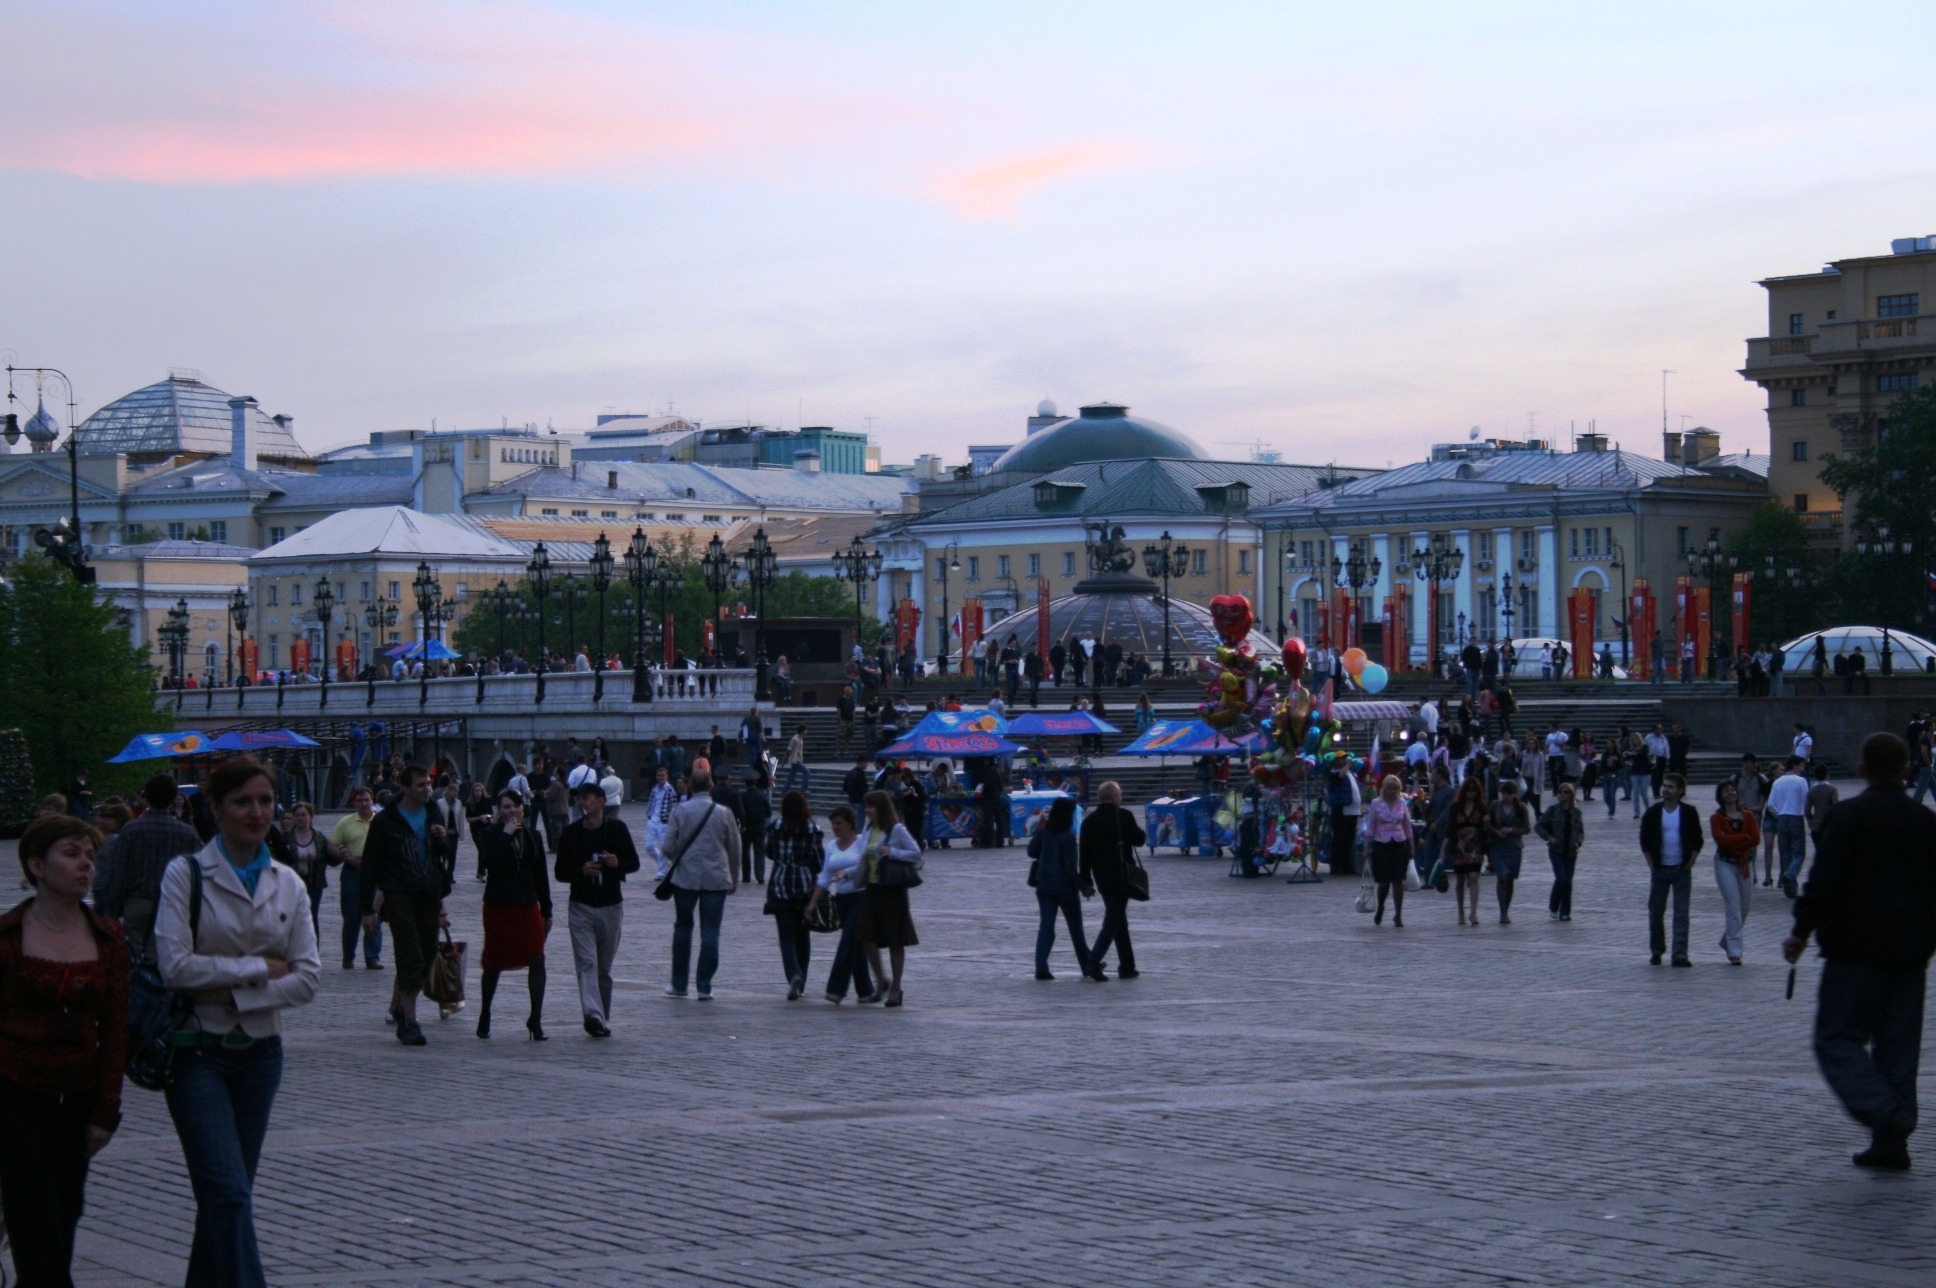
pedestrian, boardwalk, street, town, city, walkway, crowd, cityscape, downtown, travel, evening, tourism, infrastructure, paving, town square, buidings, strollers, human settlement, off red square, pedestrian street scene, out and about